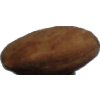
Label: almonds